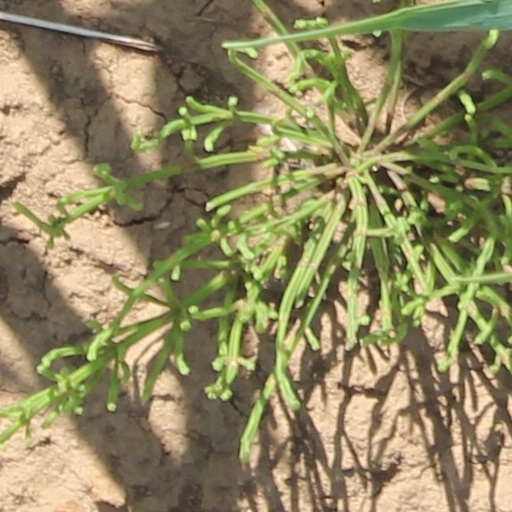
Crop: wheat